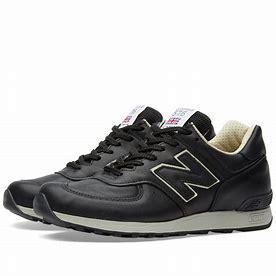
Brand: New
Model: Balance 576